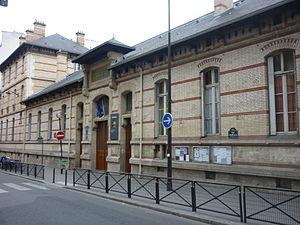
Façade du lycée Molière, Paris, France. Deuxième vue